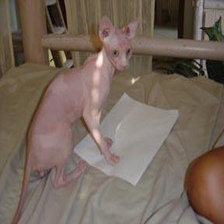
Species: cat
Breed: Sphynx